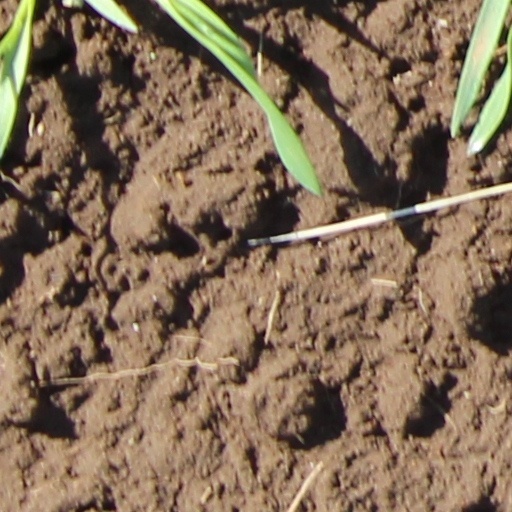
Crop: wheat